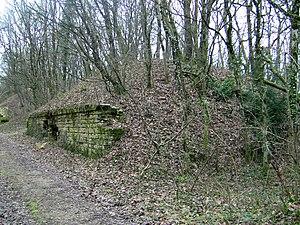
La traverse-abri III de la batterie ouest du fort de Planoise, à Besançon (Doubs, France).
Le fort de Planoise, appelé brièvement le fort Moncey, est un ensemble de fortifications militaires bisontines de type Séré de Rivières dont l'ouvrage le plus important est le fort principal situé au centre d'un véritable môle, regroupant plusieurs abris, des chemins de traverses ainsi que quatre grandes batteries annexes utilisées pour le stockage de poudre, le casernement et l'usage de mortiers. L'ensemble fortifié fut bâti à Besançon, en France, entre 1877 et 1892 dans le but de protéger le pont d'Avanne-Aveney interdisant les routes de Dijon et de Lyon, plusieurs voies ferrées capitales ainsi que pour soutenir de nombreuses batteries de la ville.